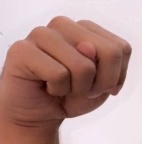
ASL sign: N